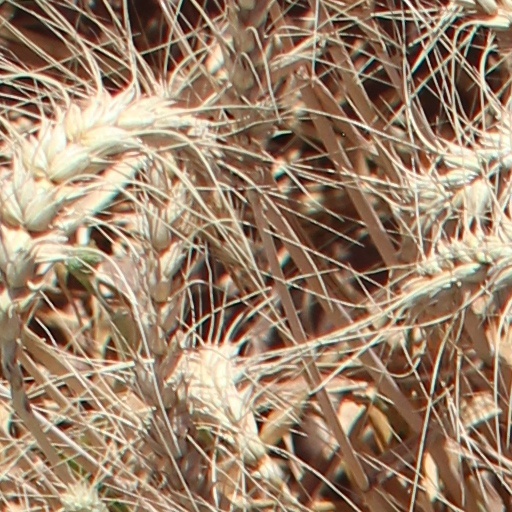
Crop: wheat